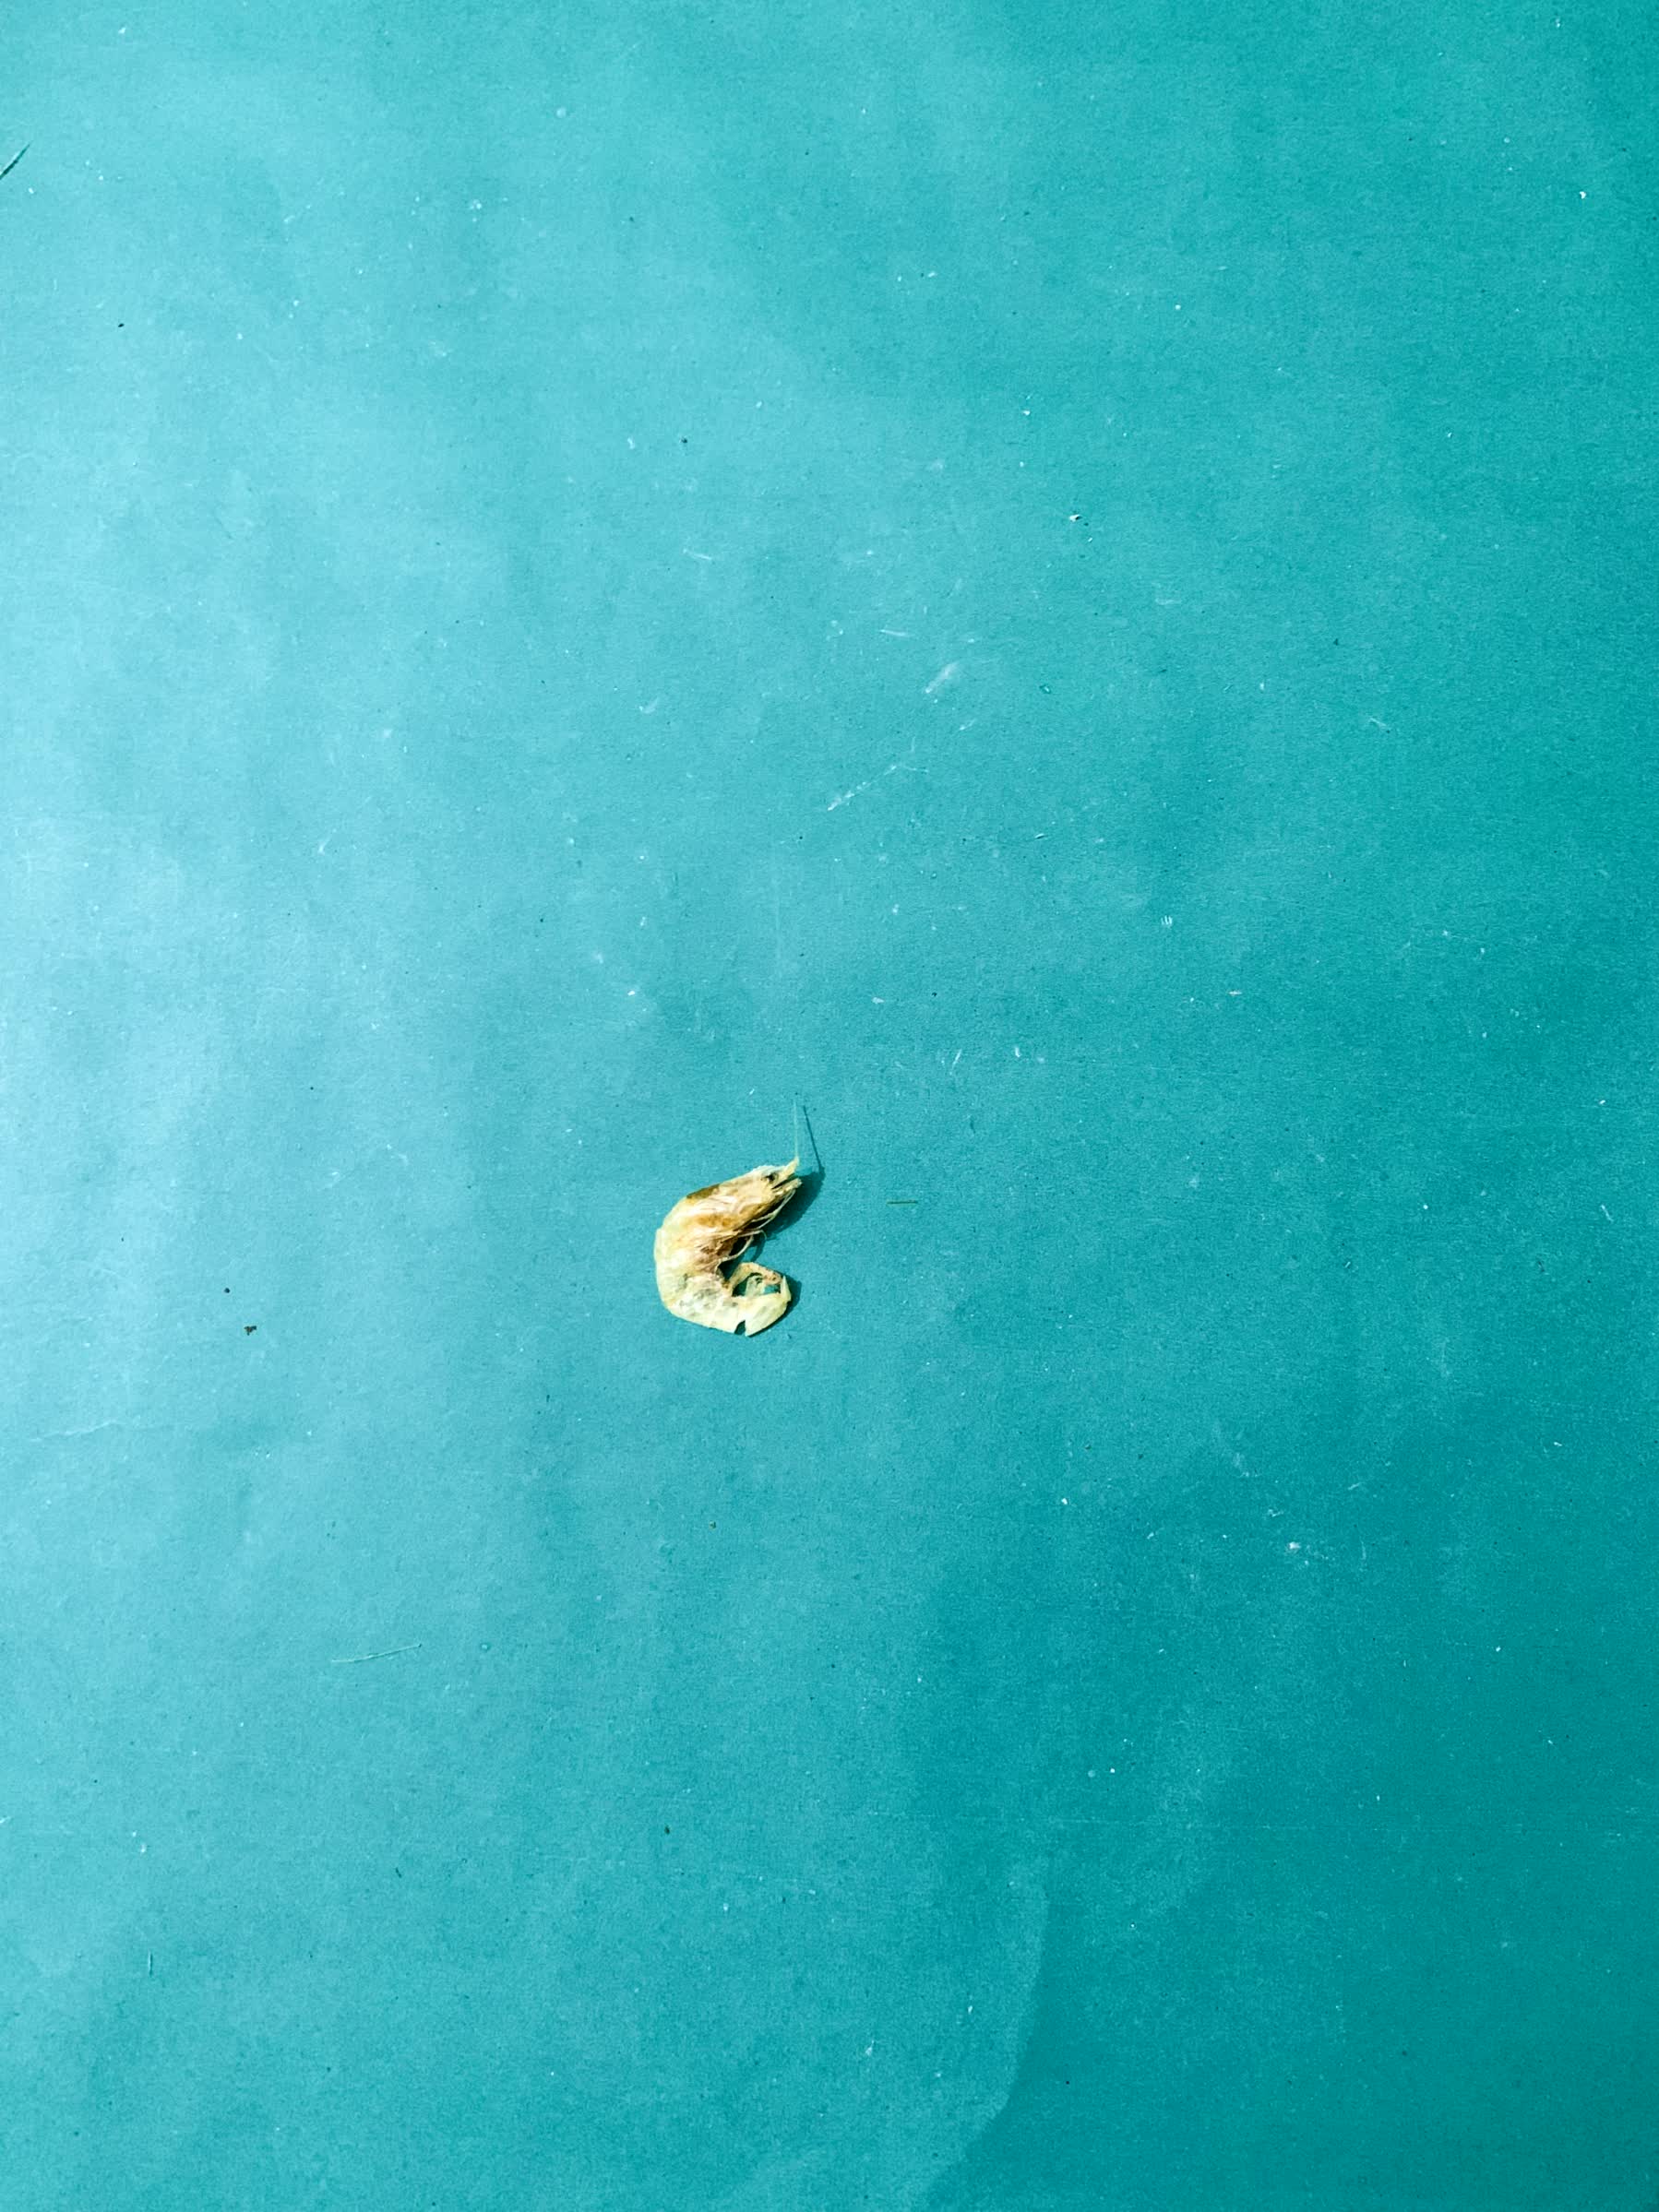
Species: chingri